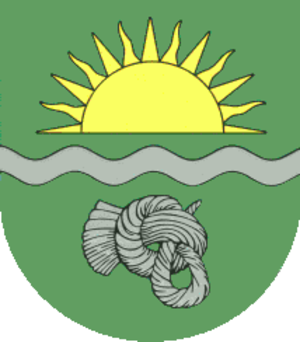
Le chignon suève est une coiffure masculine ethnique dont l'usage est attribué par les auteurs latins à la tribu germanique des Suèves. Outre la mention qu'en fait Tacite dans son essai La Germanie, ce chignon est attesté par des statuettes et des bas-reliefs antiques, et on l'a retrouvé sur certains hommes des tourbières.
Osterby est une commune allemande de l'arrondissement de Rendsburg-Eckernförde, Land de Schleswig-Holstein.